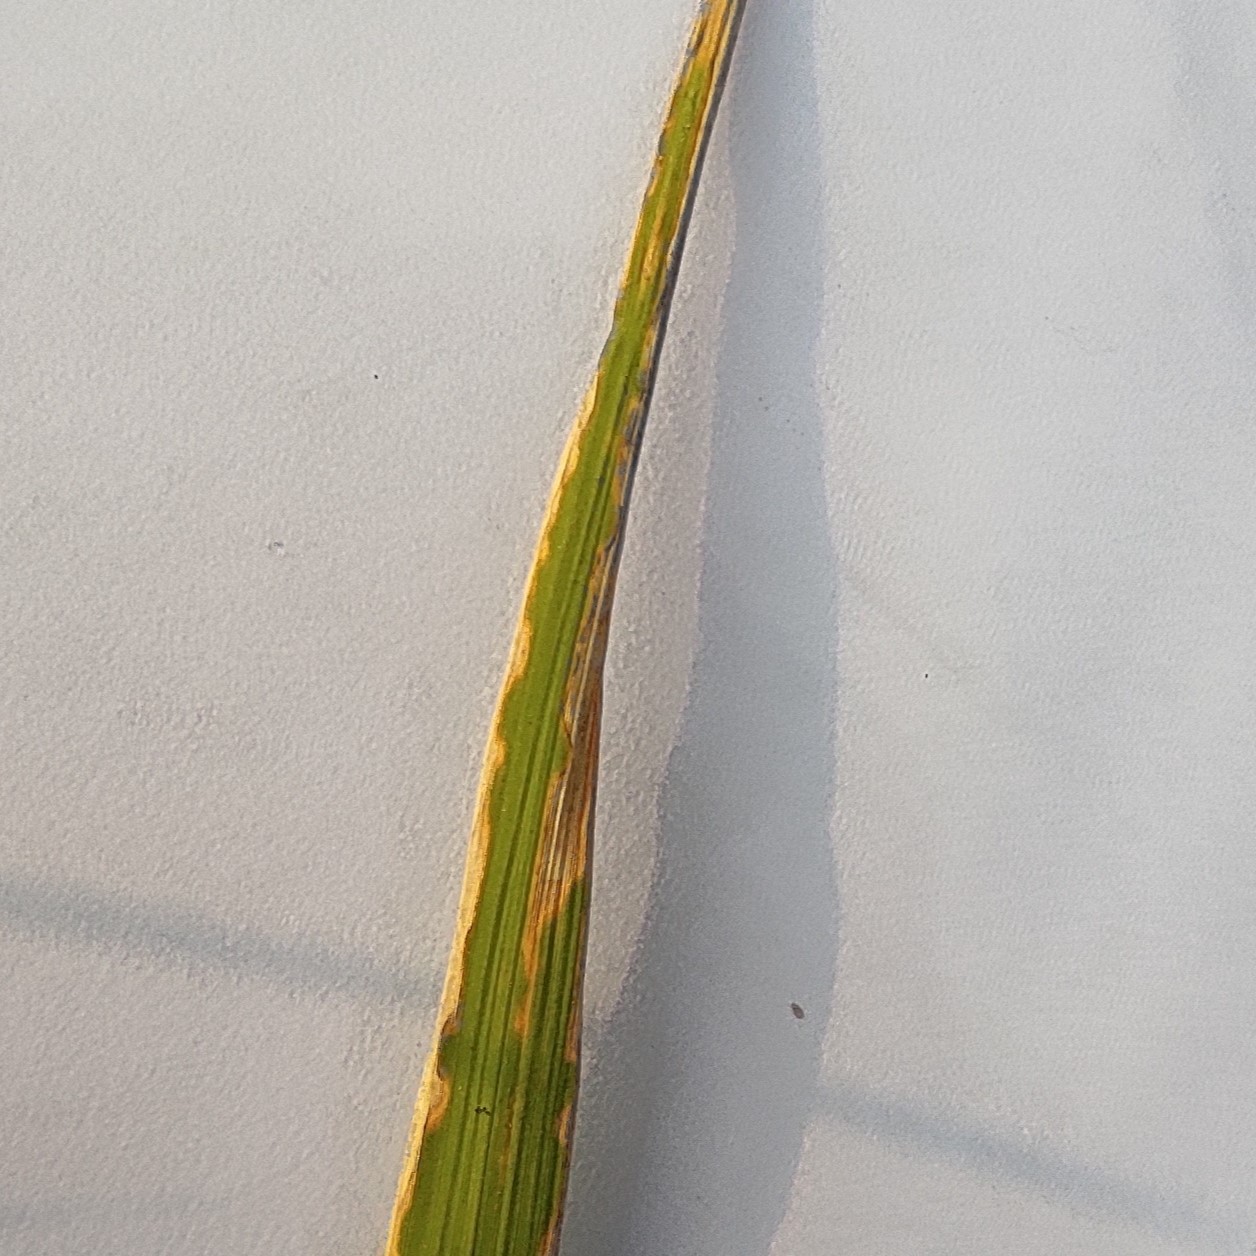
Label: Leaf Scald